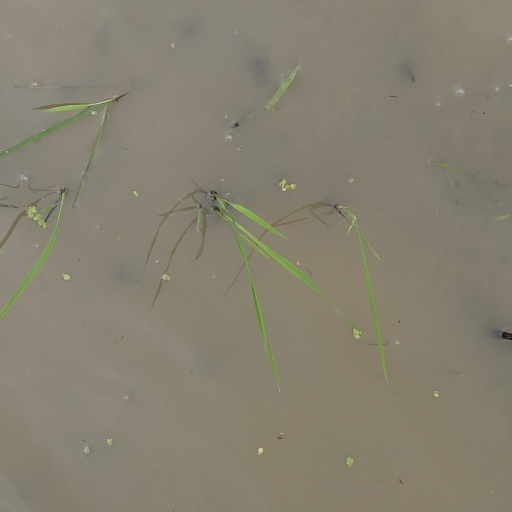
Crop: rice